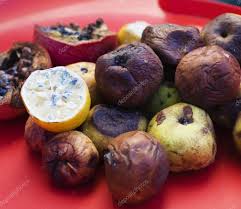
Waste category: biological